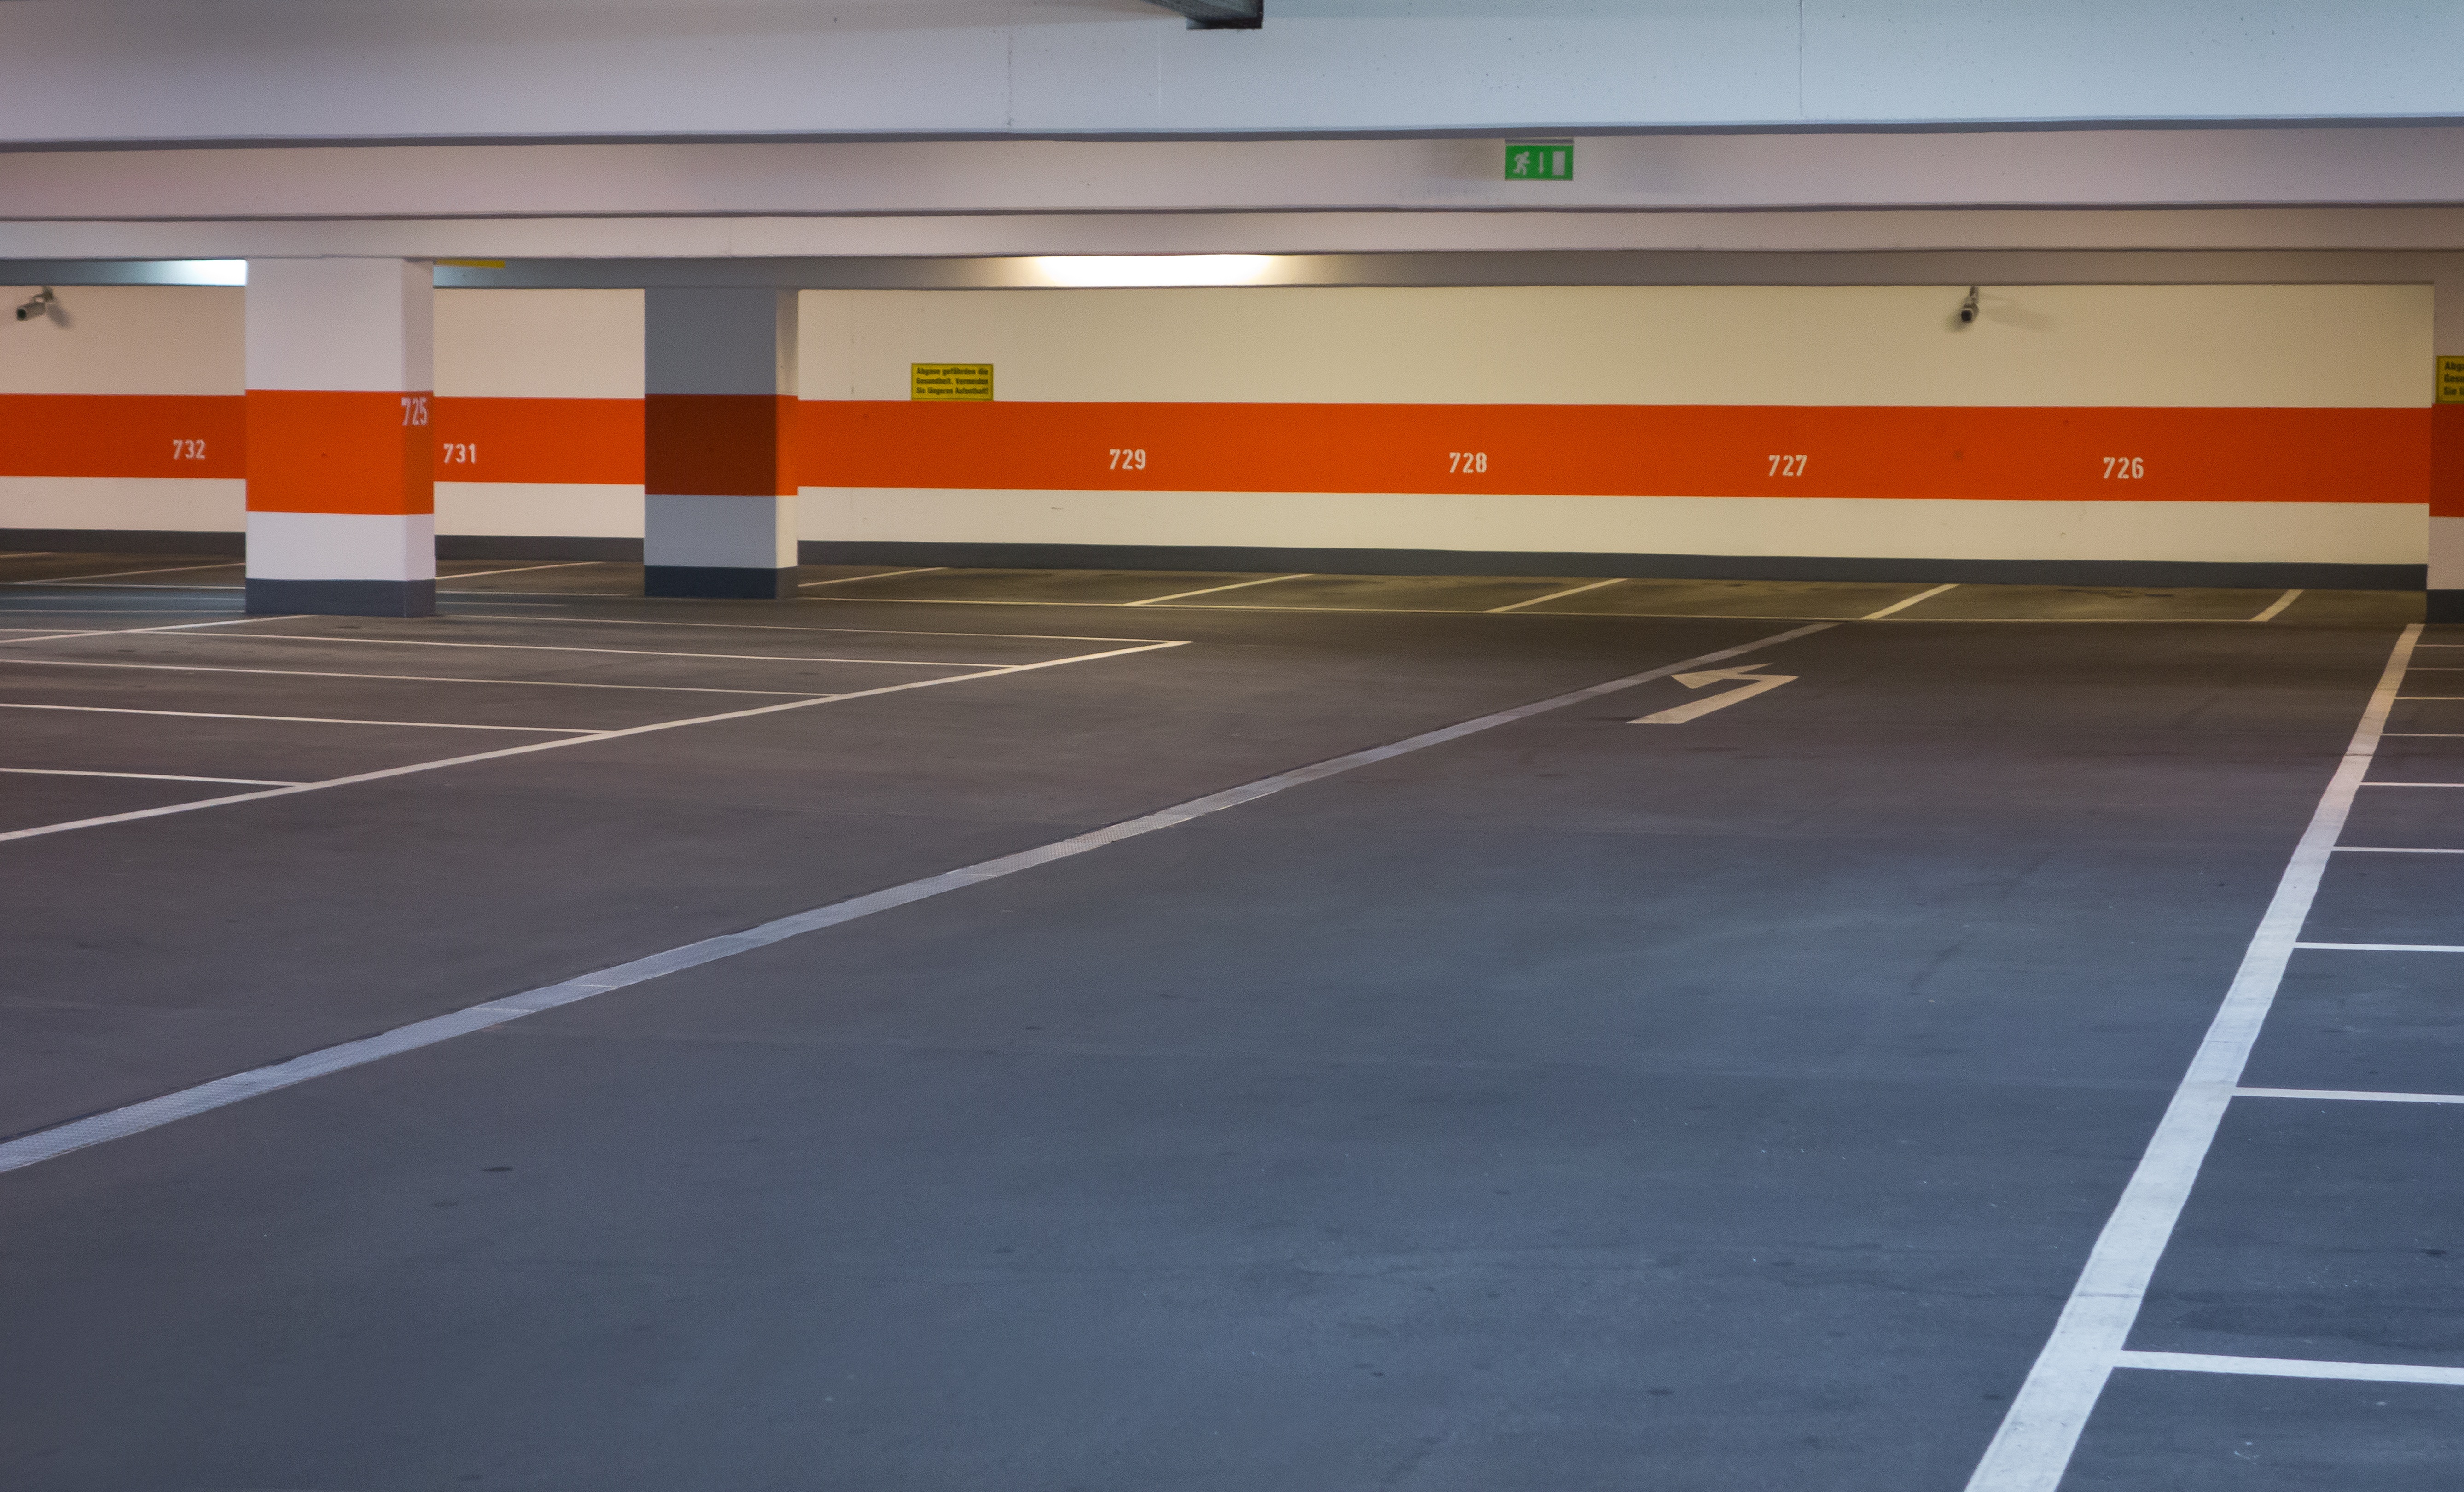
structure, road, floor, number, parking, subway, park, empty, lane, stadium, parking lot, infrastructure, flat, race track, multi storey car park, park level, alternate space, parking level, sport venue